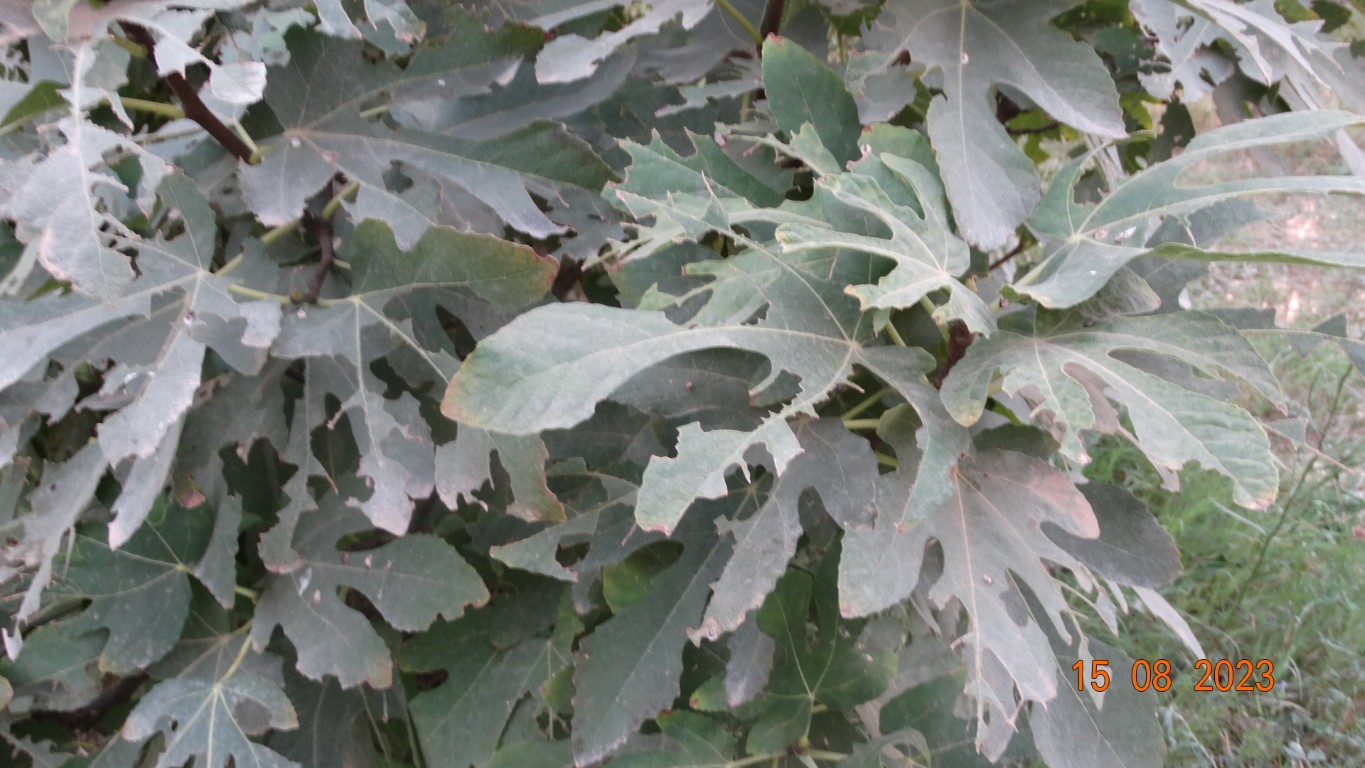
Label: infected